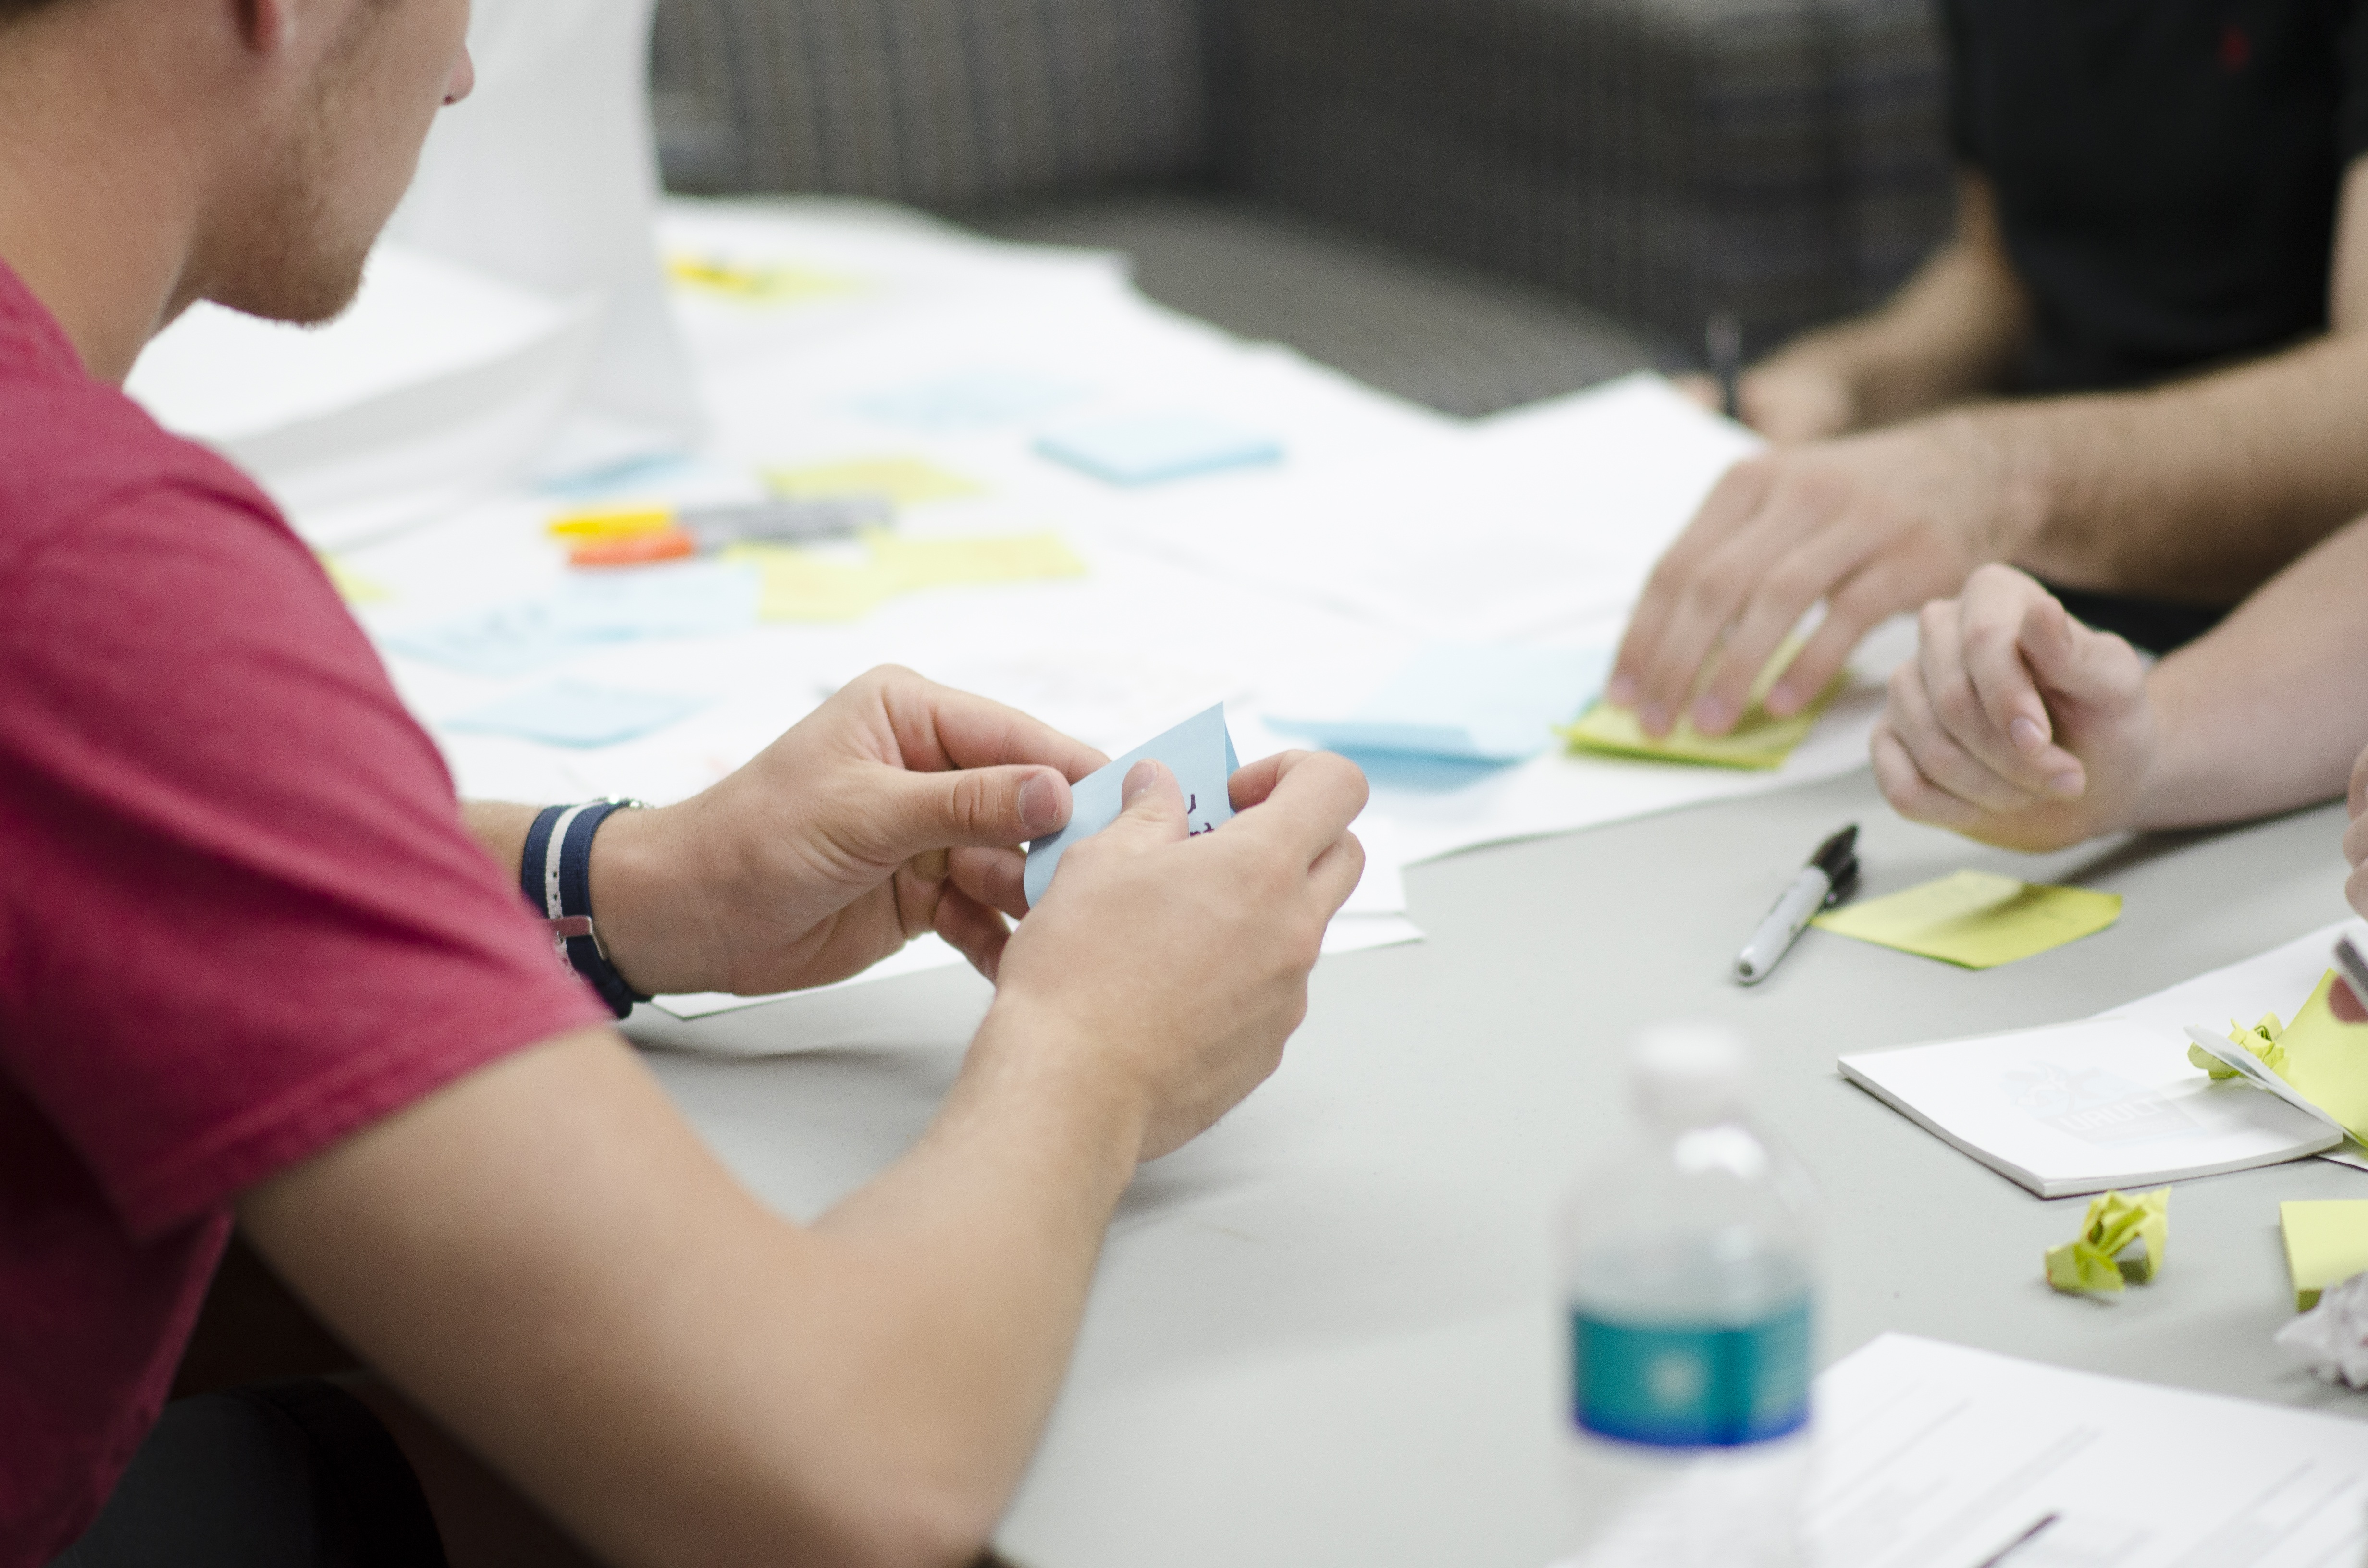
writing, working, table, person, group, people, technology, meeting, biology, corporate, office, professional, business, partnership, men, papers, startup, team, design, strategy, teamwork, planning, learning, conference, casual, network, company, businessman, homework, seminar, cooperation, successful, colleagues, start up, post it notes, silicon valley